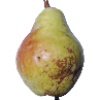
Label: pear_williams